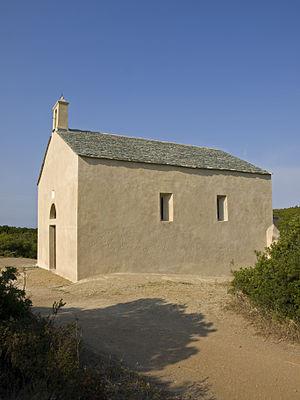
Chapelle Santa Maria, à l'extrémité du Cap Corse
Cet article recense les monuments historiques de la Haute-Corse, en France.
Une piève, de l'italien pieve, désigne une circonscription territoriale et religieuse dirigée par une église rurale avec un baptistère, dans l'Italie centrale et septentrionale du Moyen Âge et en Corse.
Rogliano est une commune française située dans la circonscription départementale de la Haute-Corse et le territoire de la collectivité de Corse. Elle appartient à l'ancienne piève de Luri et est historiquement le chef-lieu du Cap Corse.